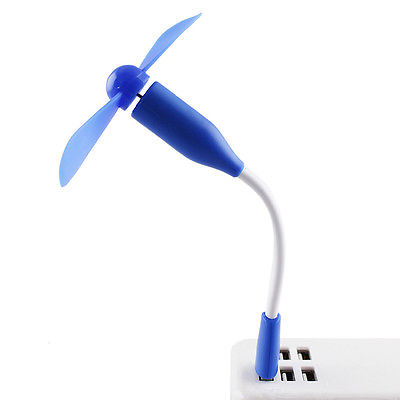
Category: fan